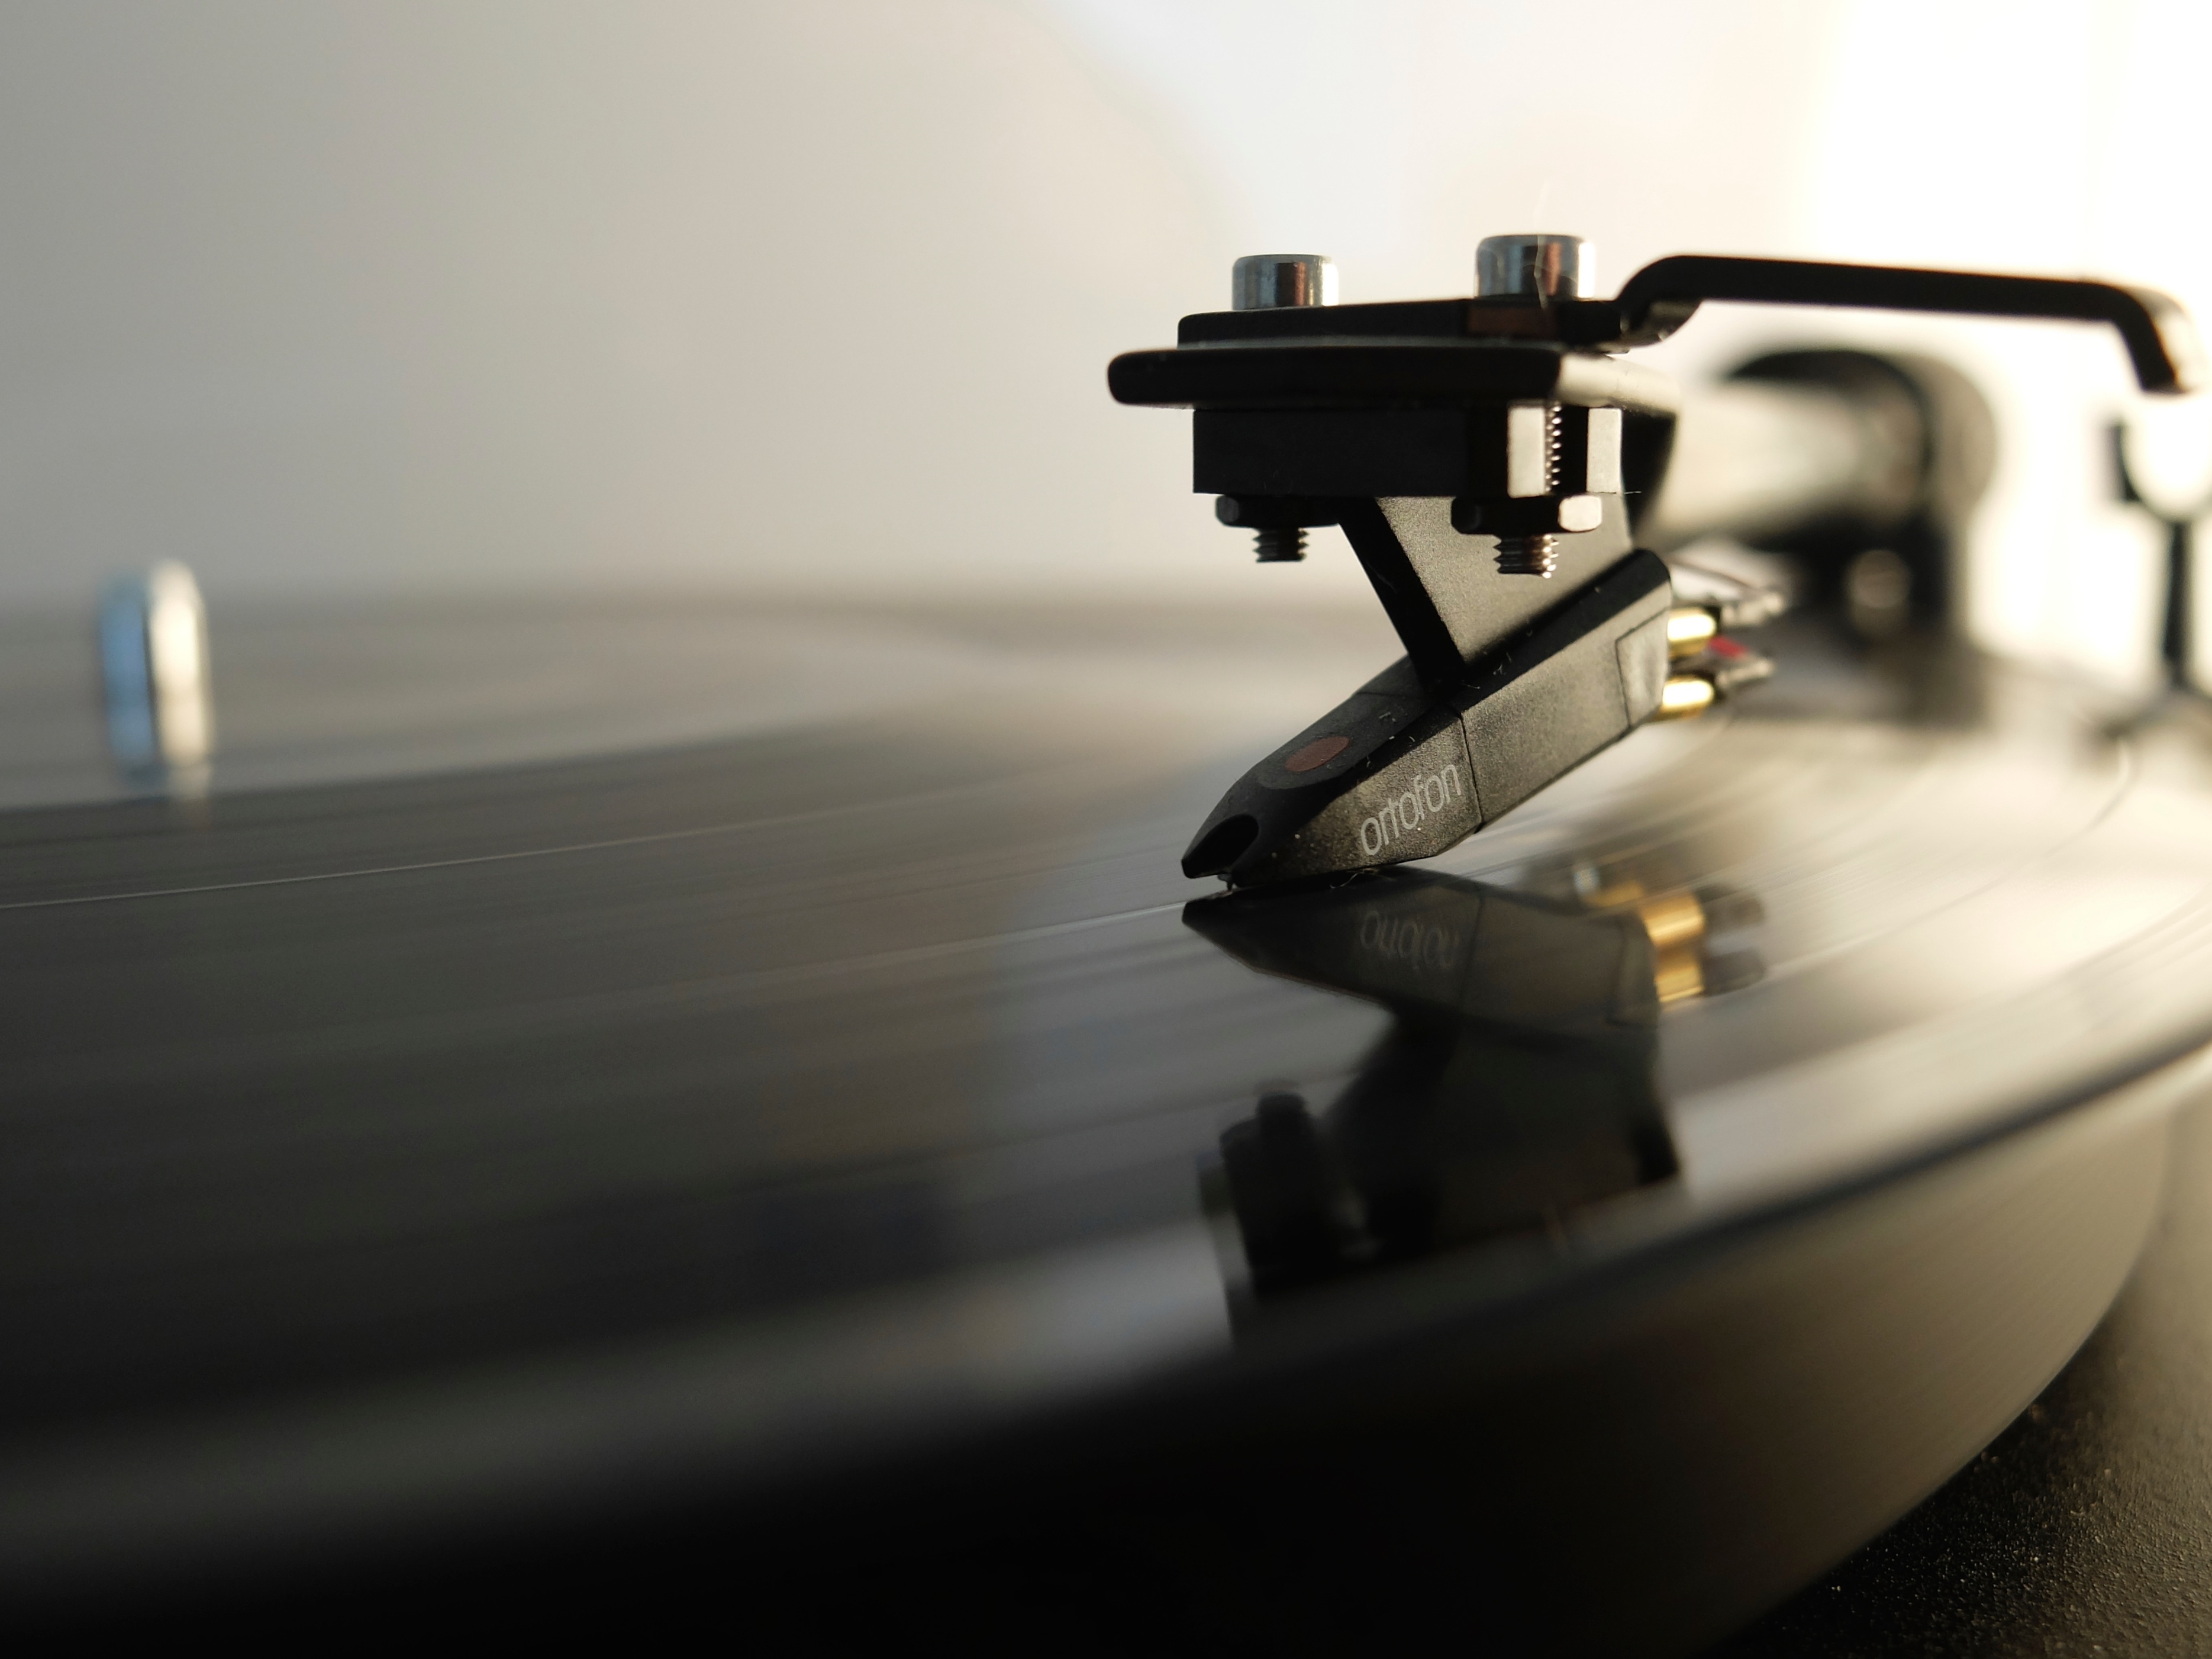
light, aircraft, lighting, laser, glasses, optical instrument